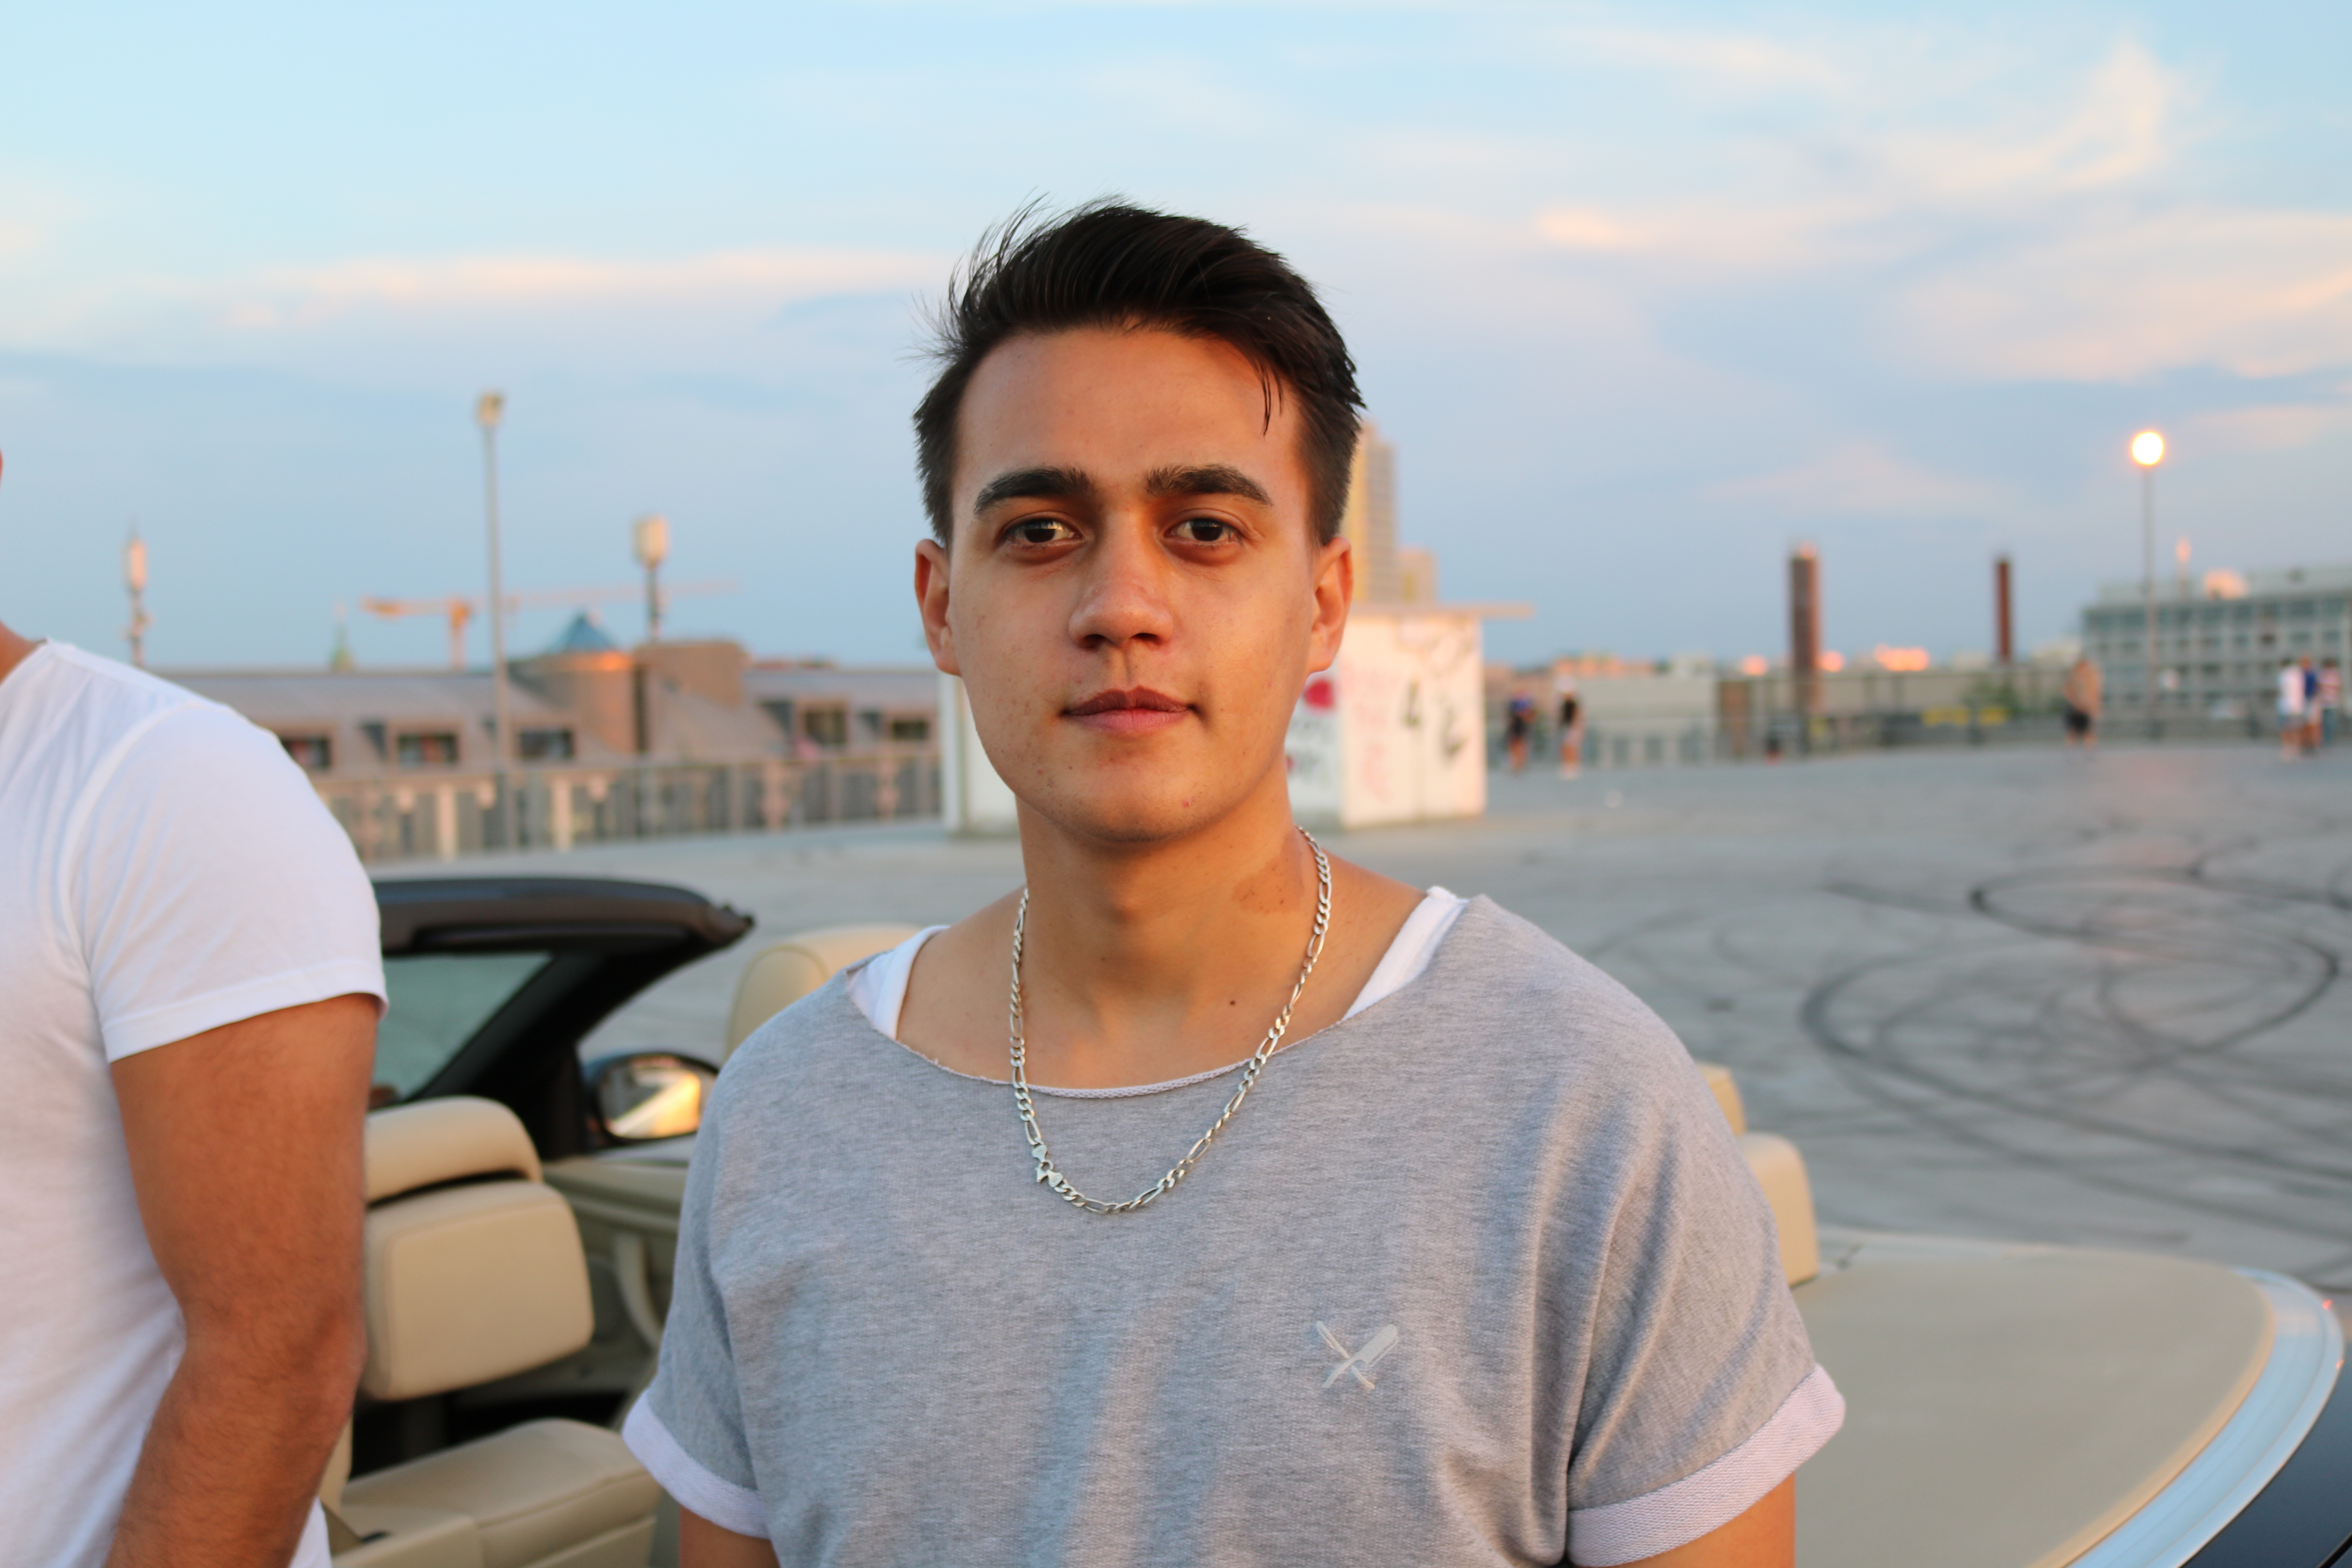
man, person, vacation, male, human positions